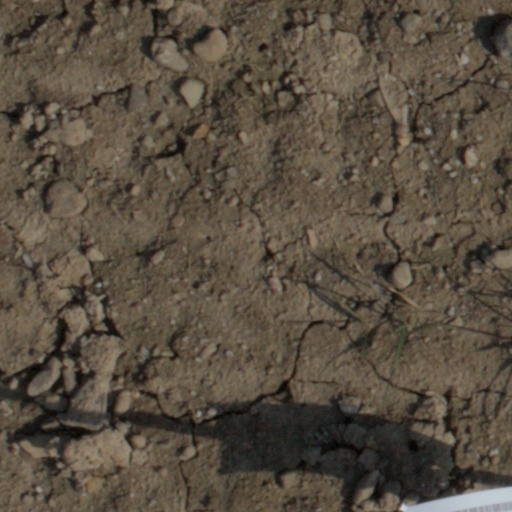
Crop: wheat